Leo A. Temmey

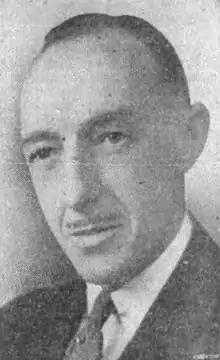
"Argus Leader", April 25, 1942

Leo A. Temmey (November 6, 1894 – April 22, 1975) was an American attorney and 15th attorney general of South Dakota between 1939 and 1943. He was born in Onida, South Dakota.